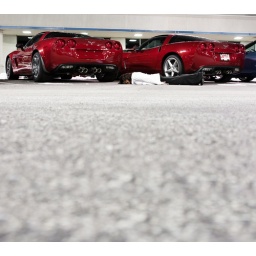
FDT: what's black & white & red all over edition...341/365